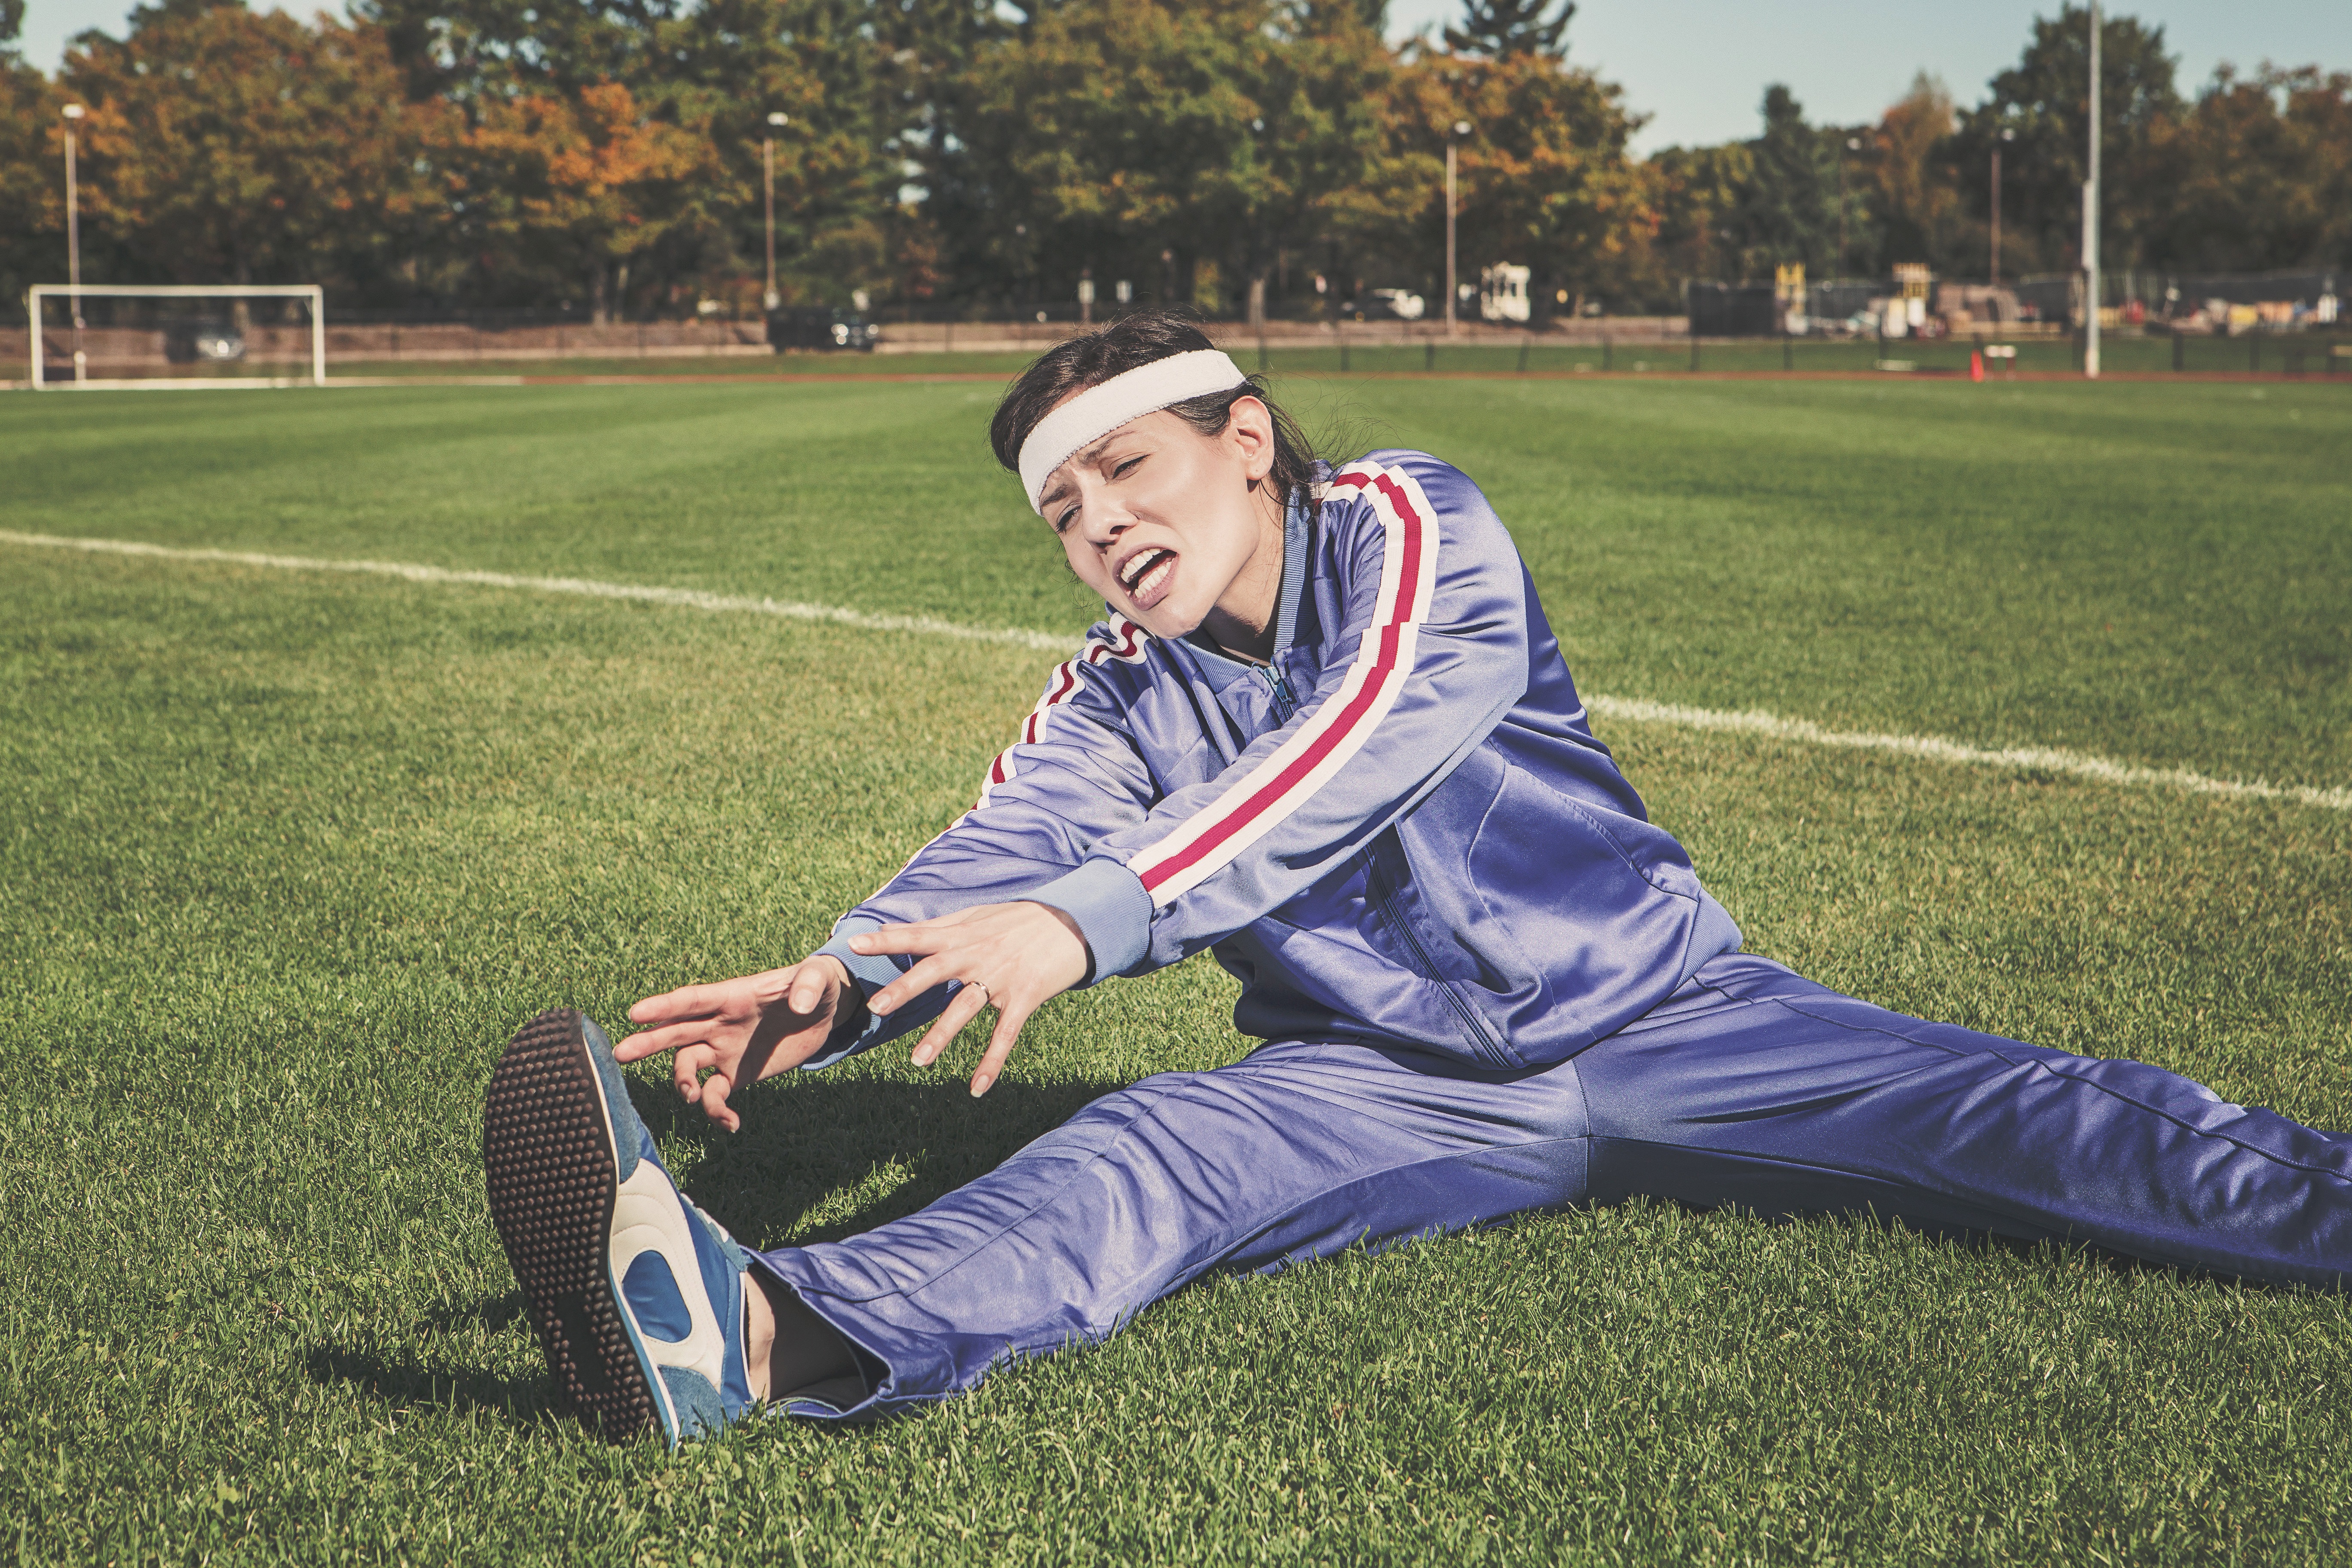
grass, person, people, girl, woman, white, sport, field, lawn, female, young, spring, athletic, training, soccer, exercise, lifestyle, leisure, healthy, health, fitness, player, gym, workout, headband, shoes, sporty, sports, exercising, stretch, stretching, yoga, body, fit, athlete, active, adult, physical, sportswear, football player, pilates, track and field, human action, tracksuit